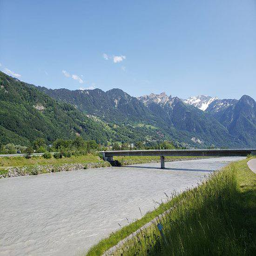
Old Rhine Bridge